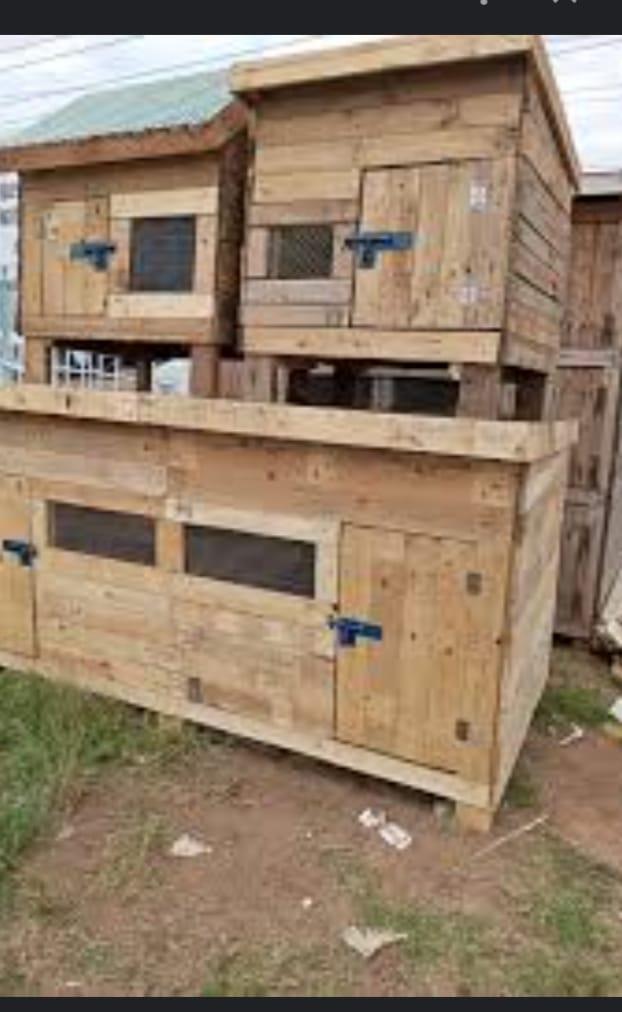
Vibanda vya mbao vilivyo tengenezwa kwa dhumuni maalumu la kufuigia na kutunza wanyama, kwaajili ya shughuli mbalimbali za kiafya ikiwa ni uangalizi wa karibu kwa wanyama hao kufugwa kama vile mbwa pamoja na paka, na hivyo kuwekwa katika kliniki kwaajili ya urahisi wa kupewa matibabu.